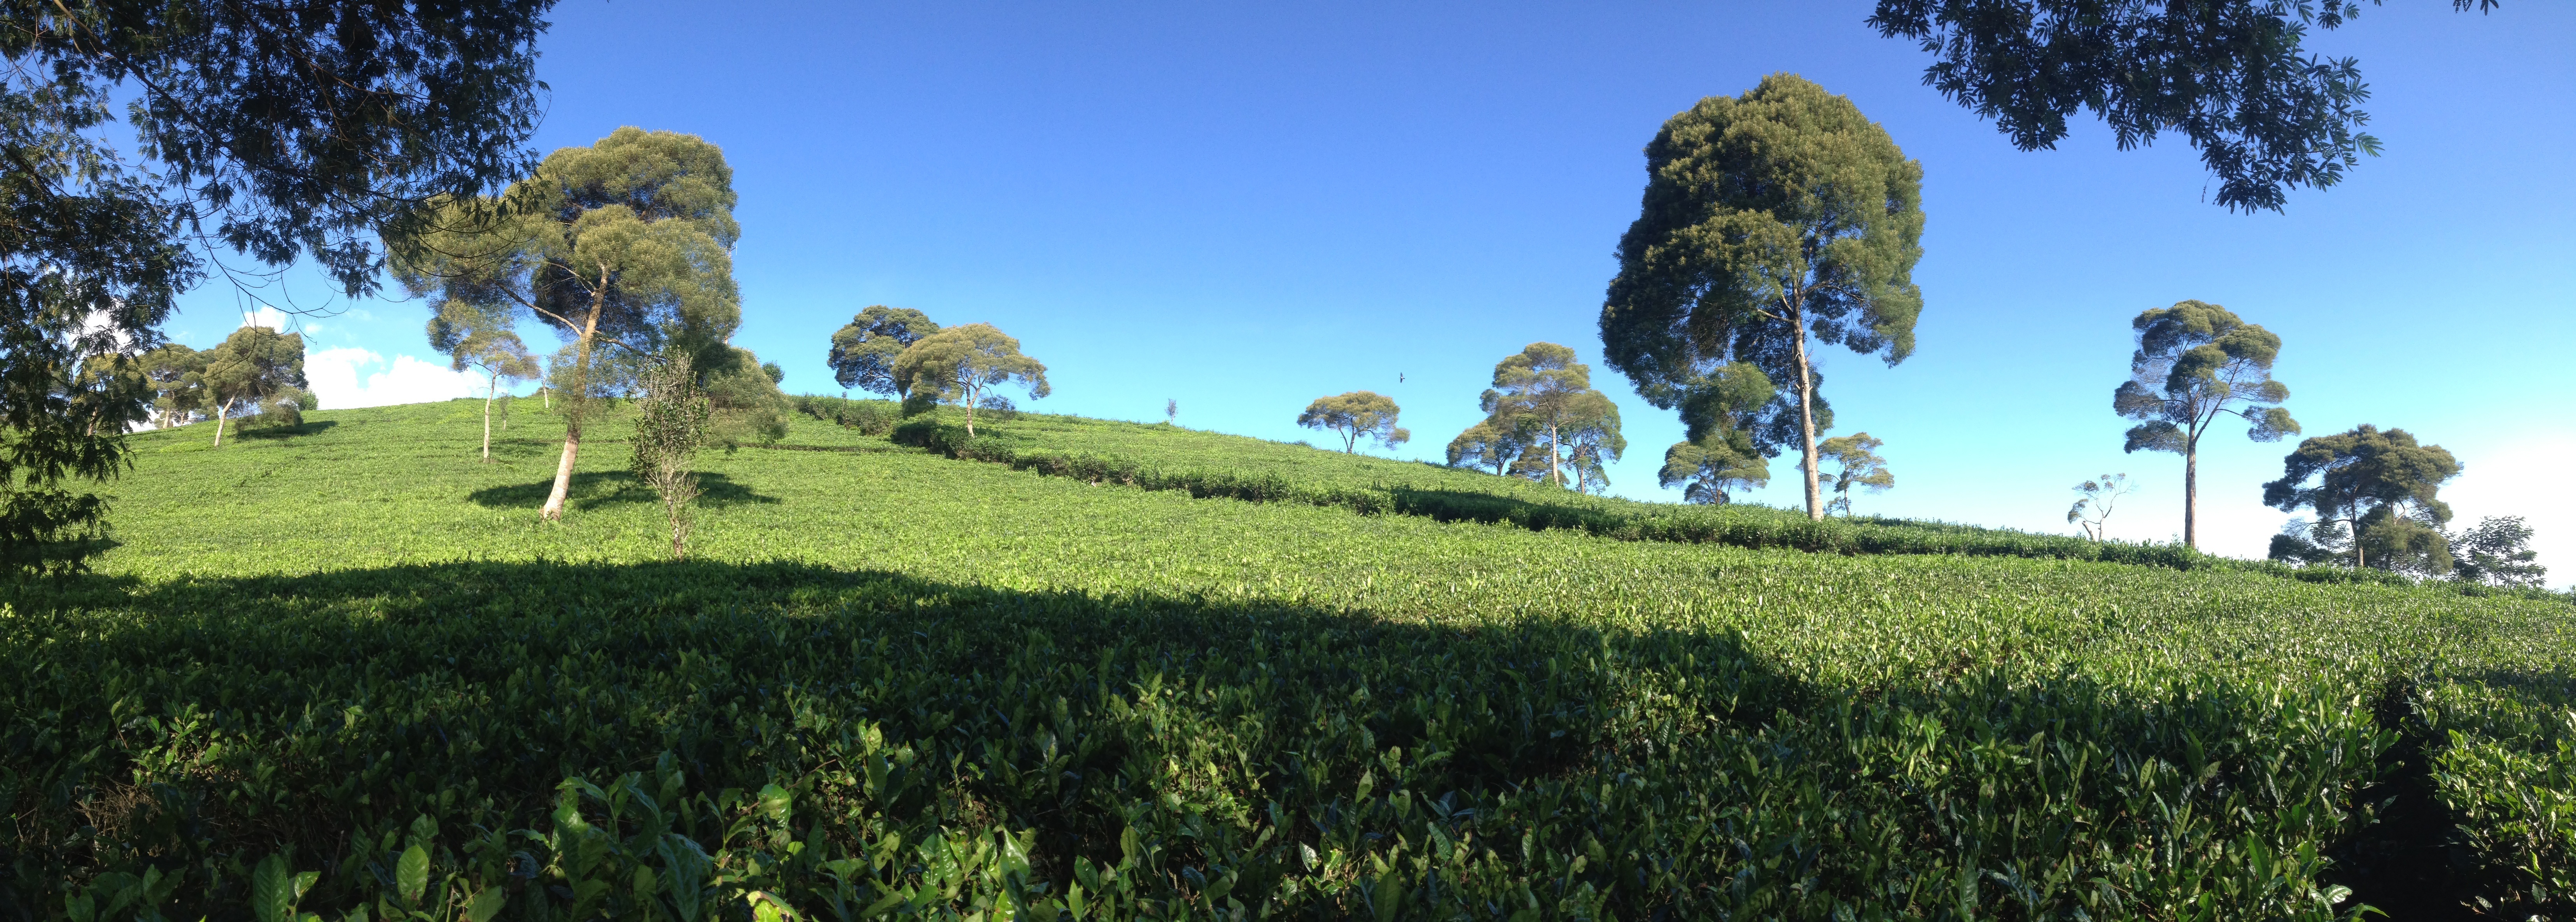
landscape, tree, field, farm, meadow, crop, tropical, agriculture, plantation, ecosystem, biome, tea garden